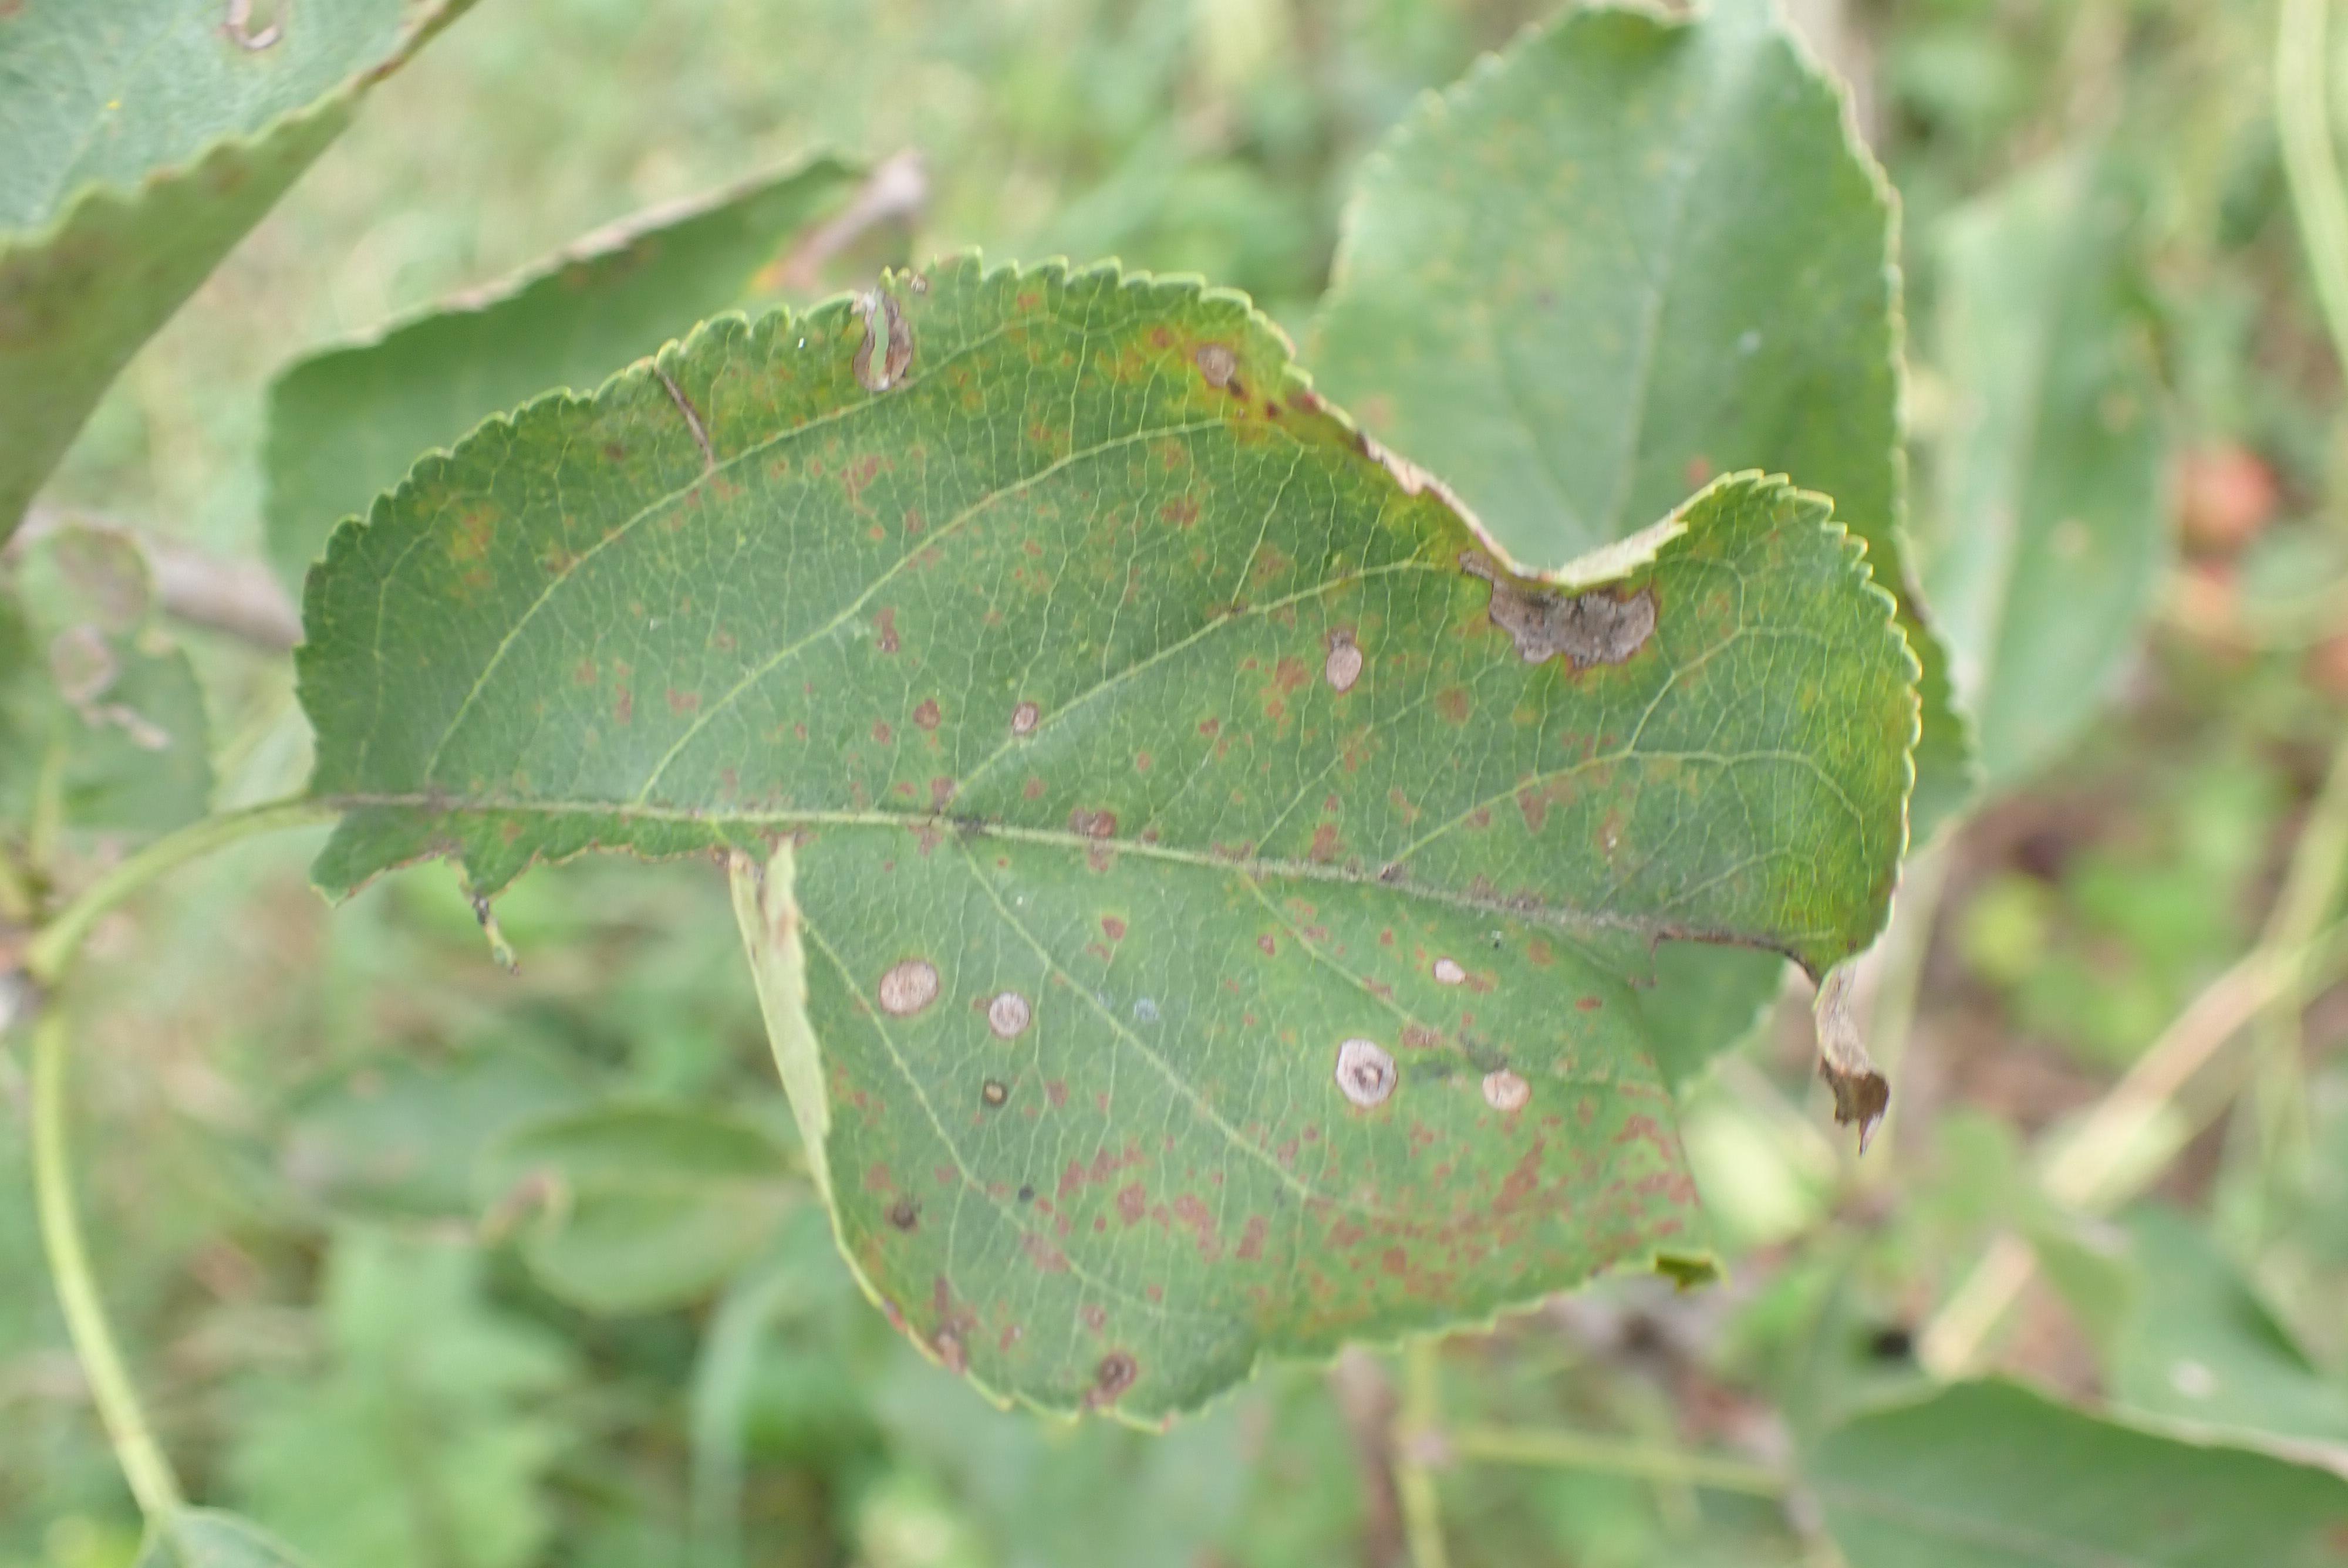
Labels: complex